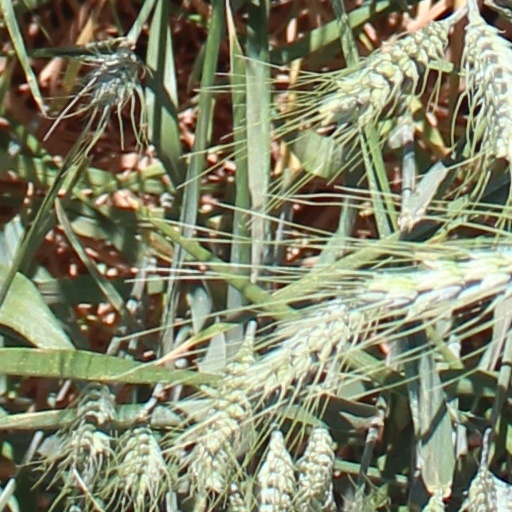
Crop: wheat